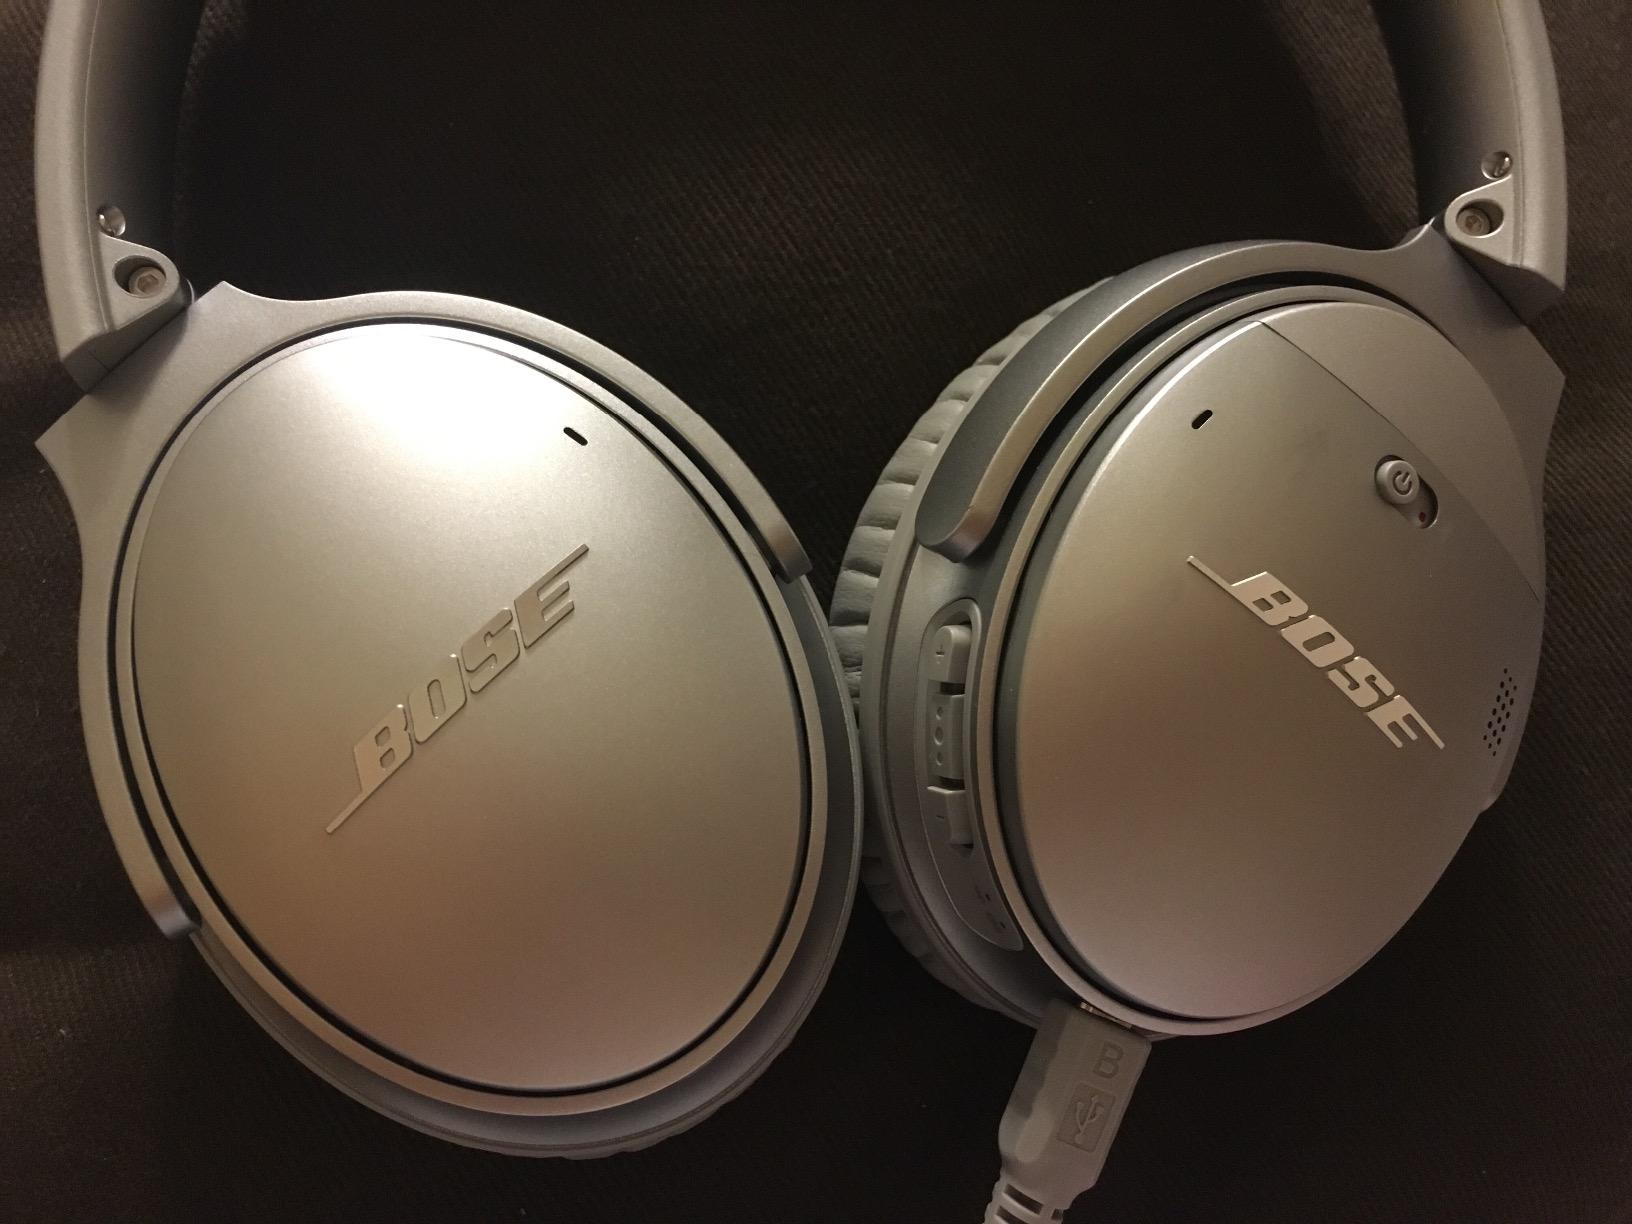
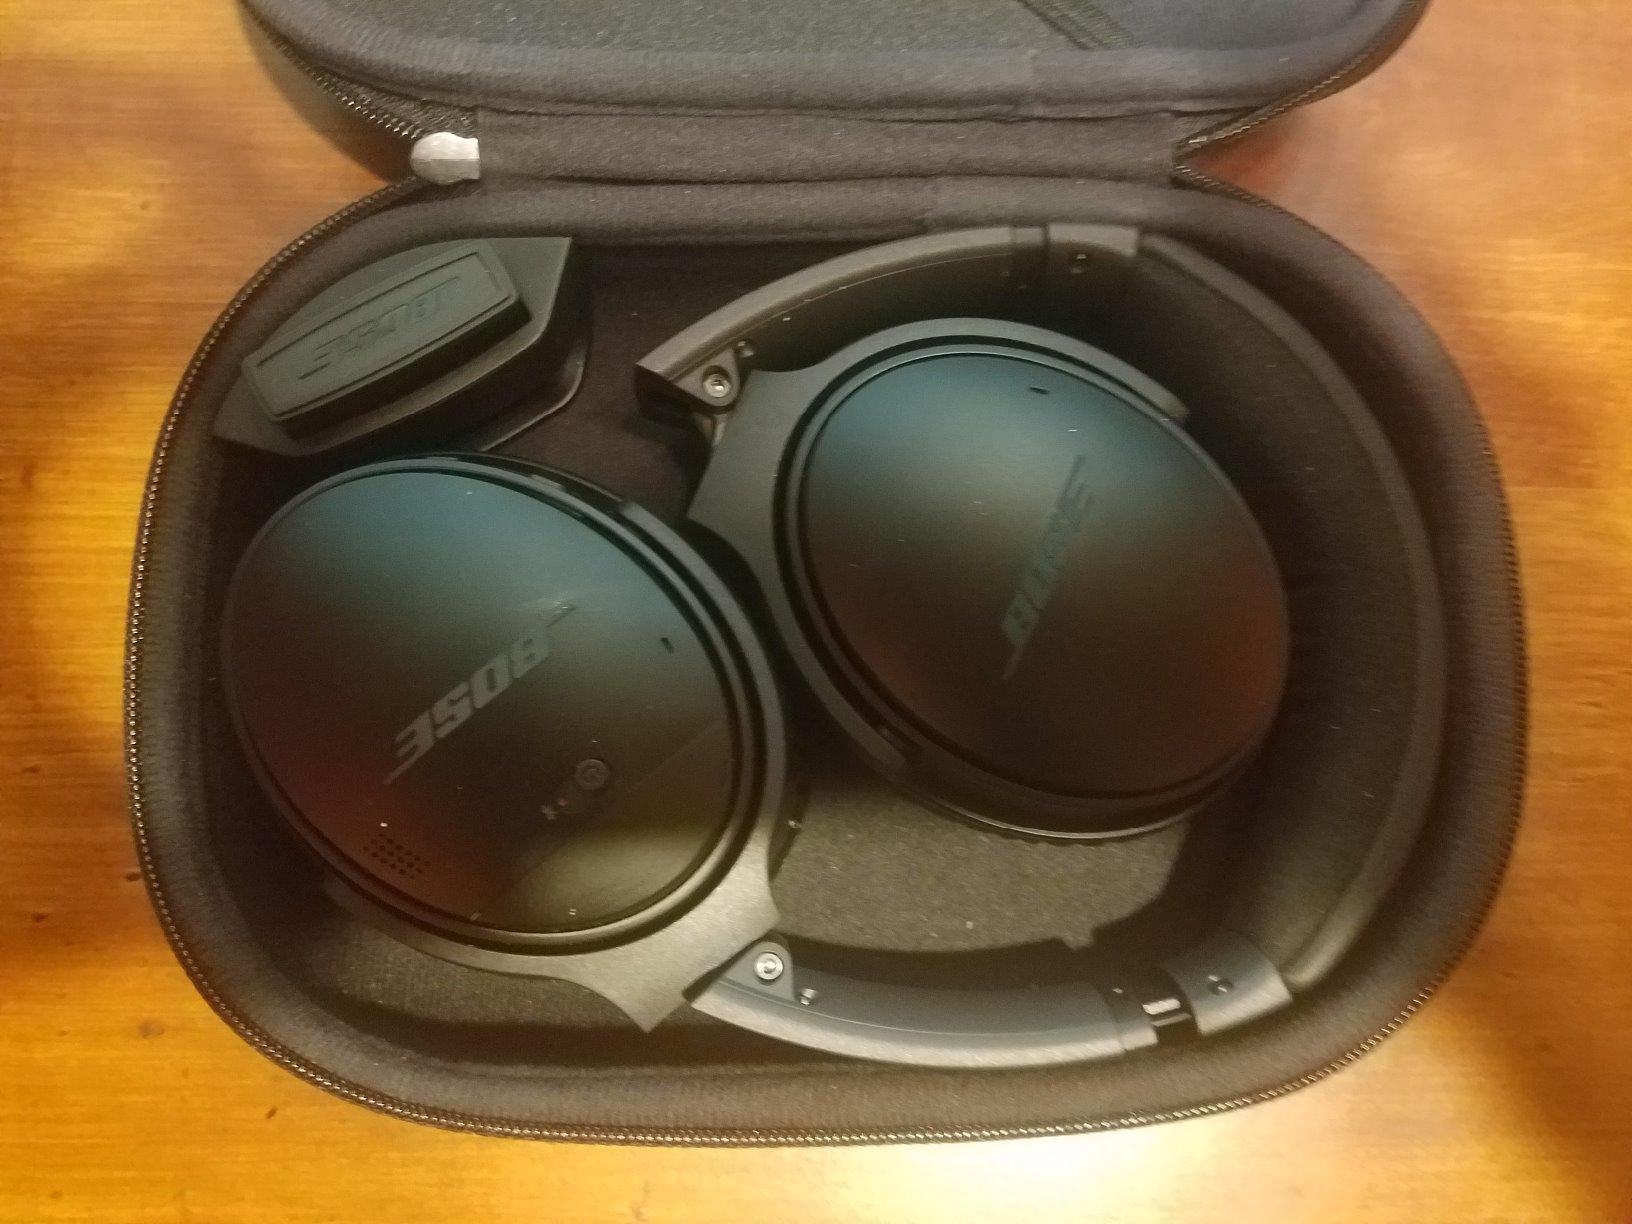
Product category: headphones
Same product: no